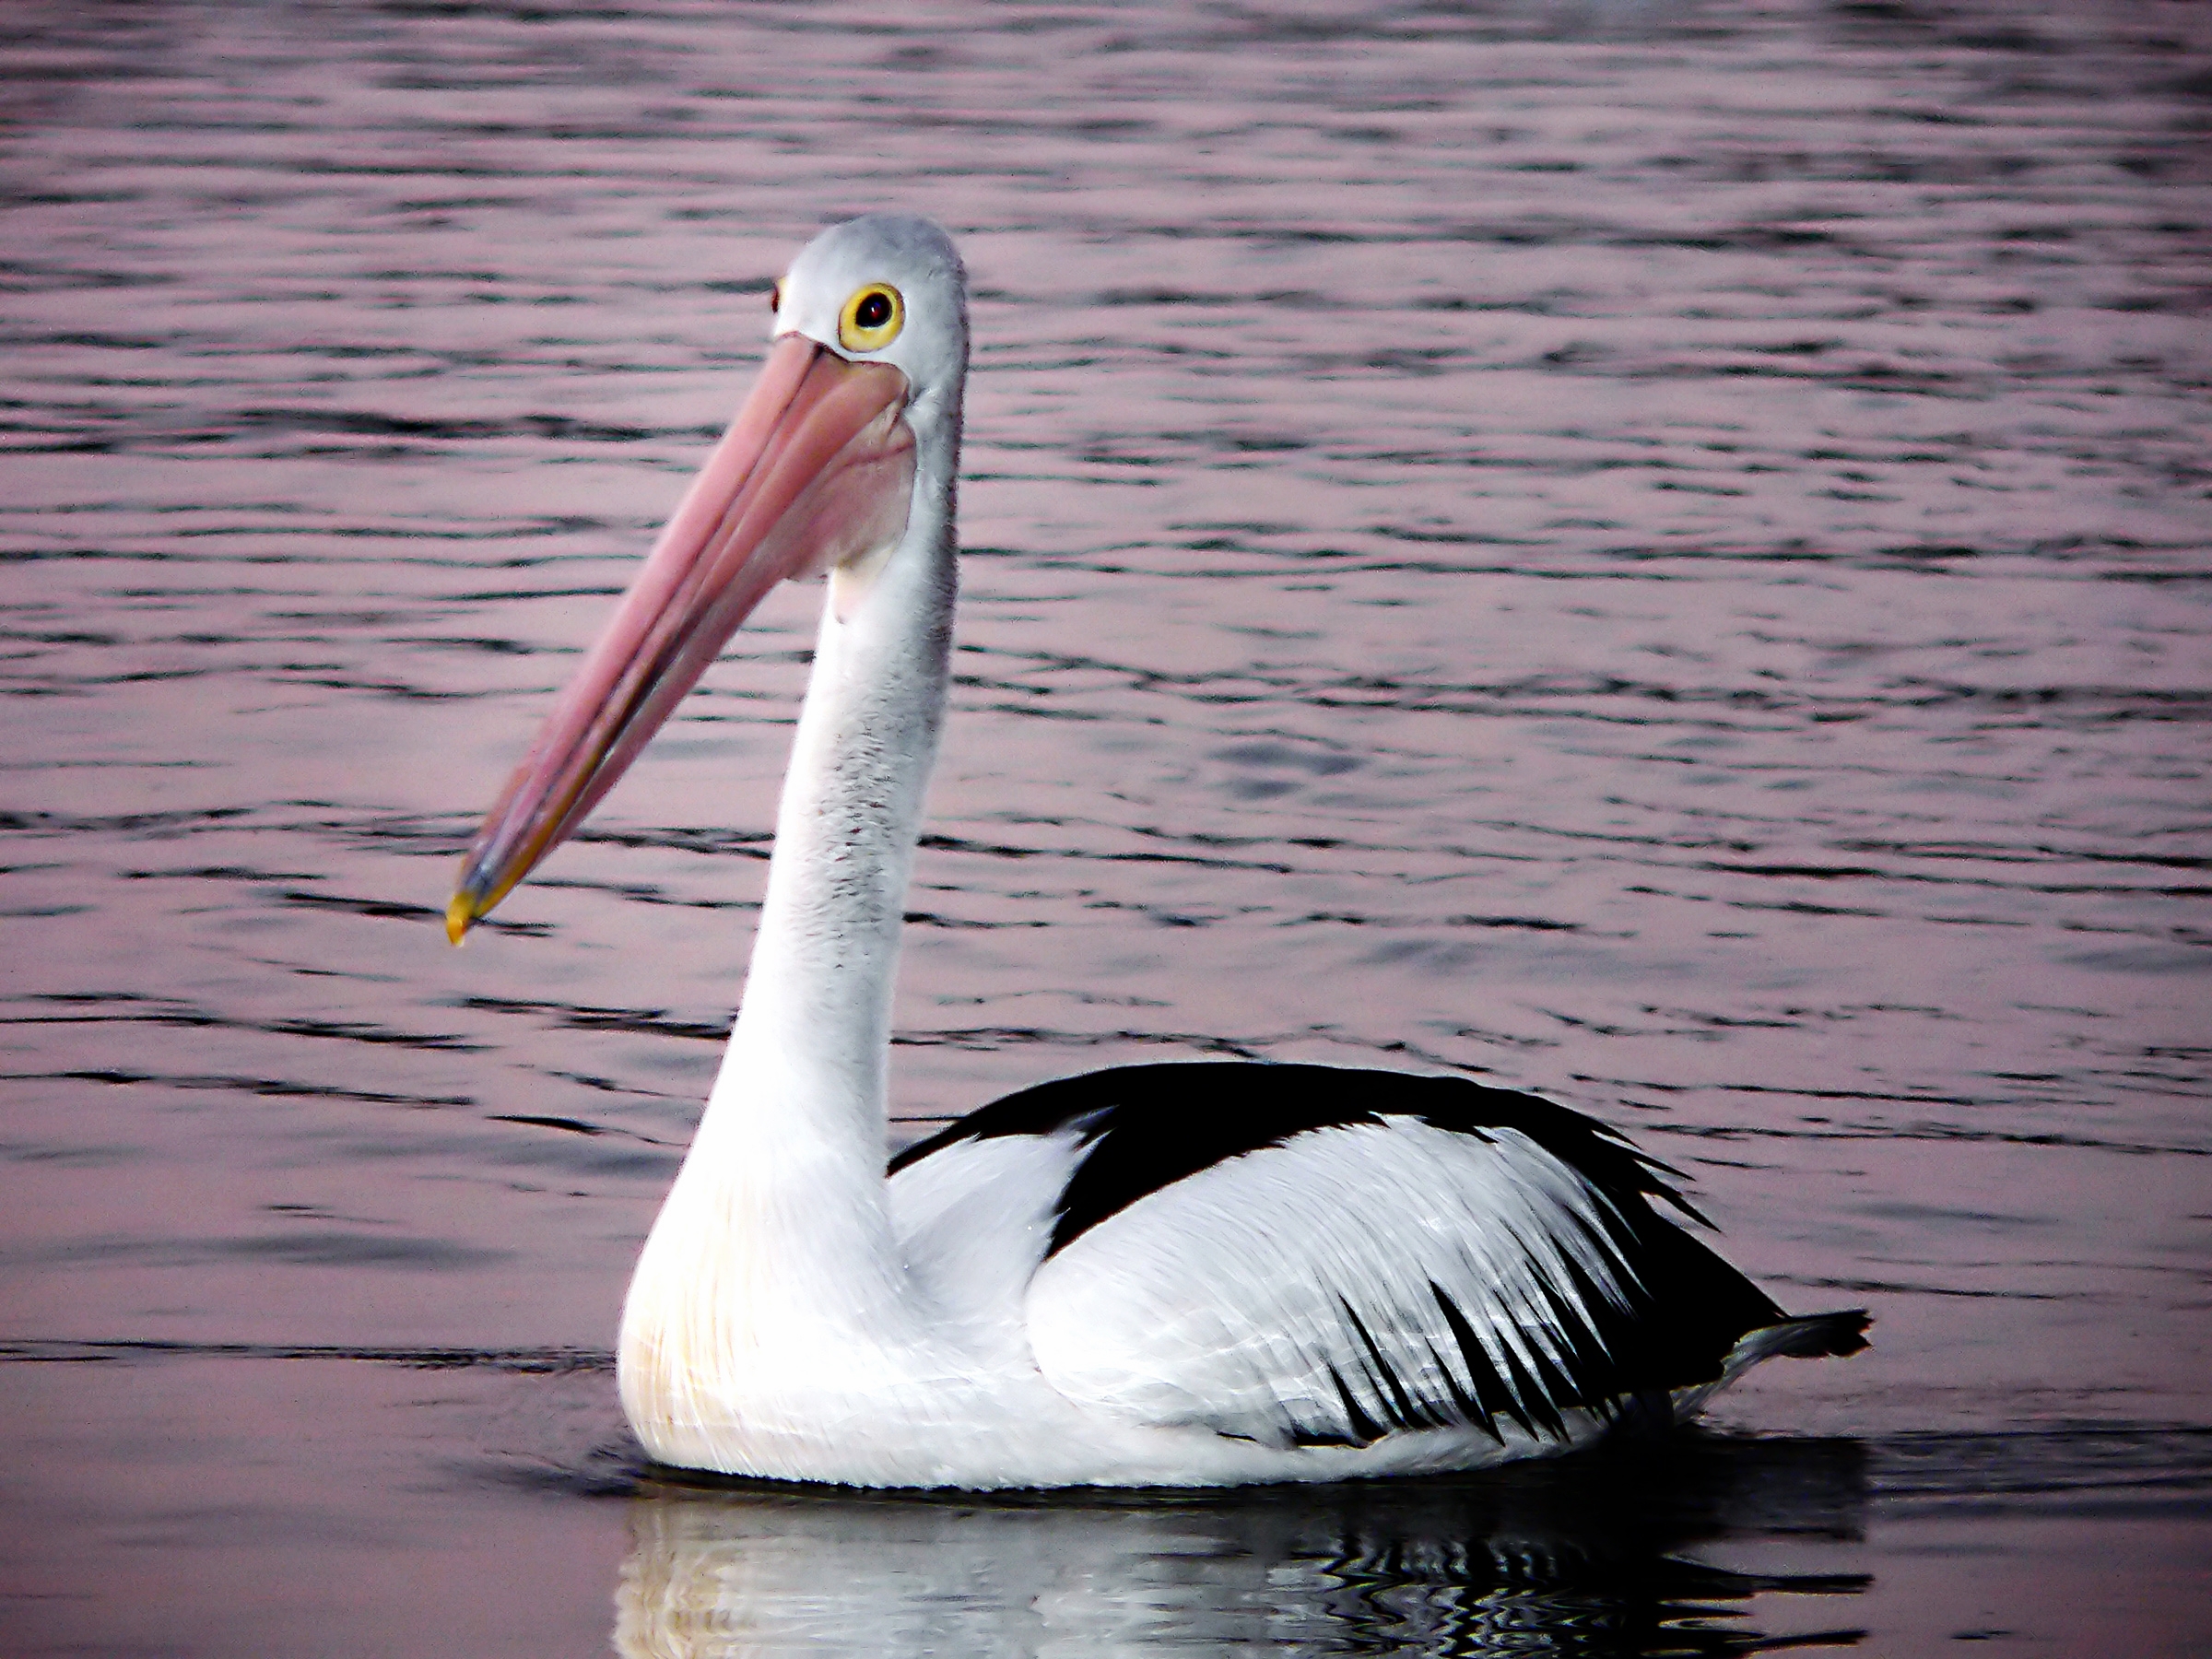
water, bird, wing, pelican, seabird, wildlife, beak, fowl, fauna, vertebrate, blackandwhitebirds, flickrsbestcreatures, panasonicdmcfz20, volovb12b, waterbird, water bird, largebords